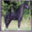
Label: horse